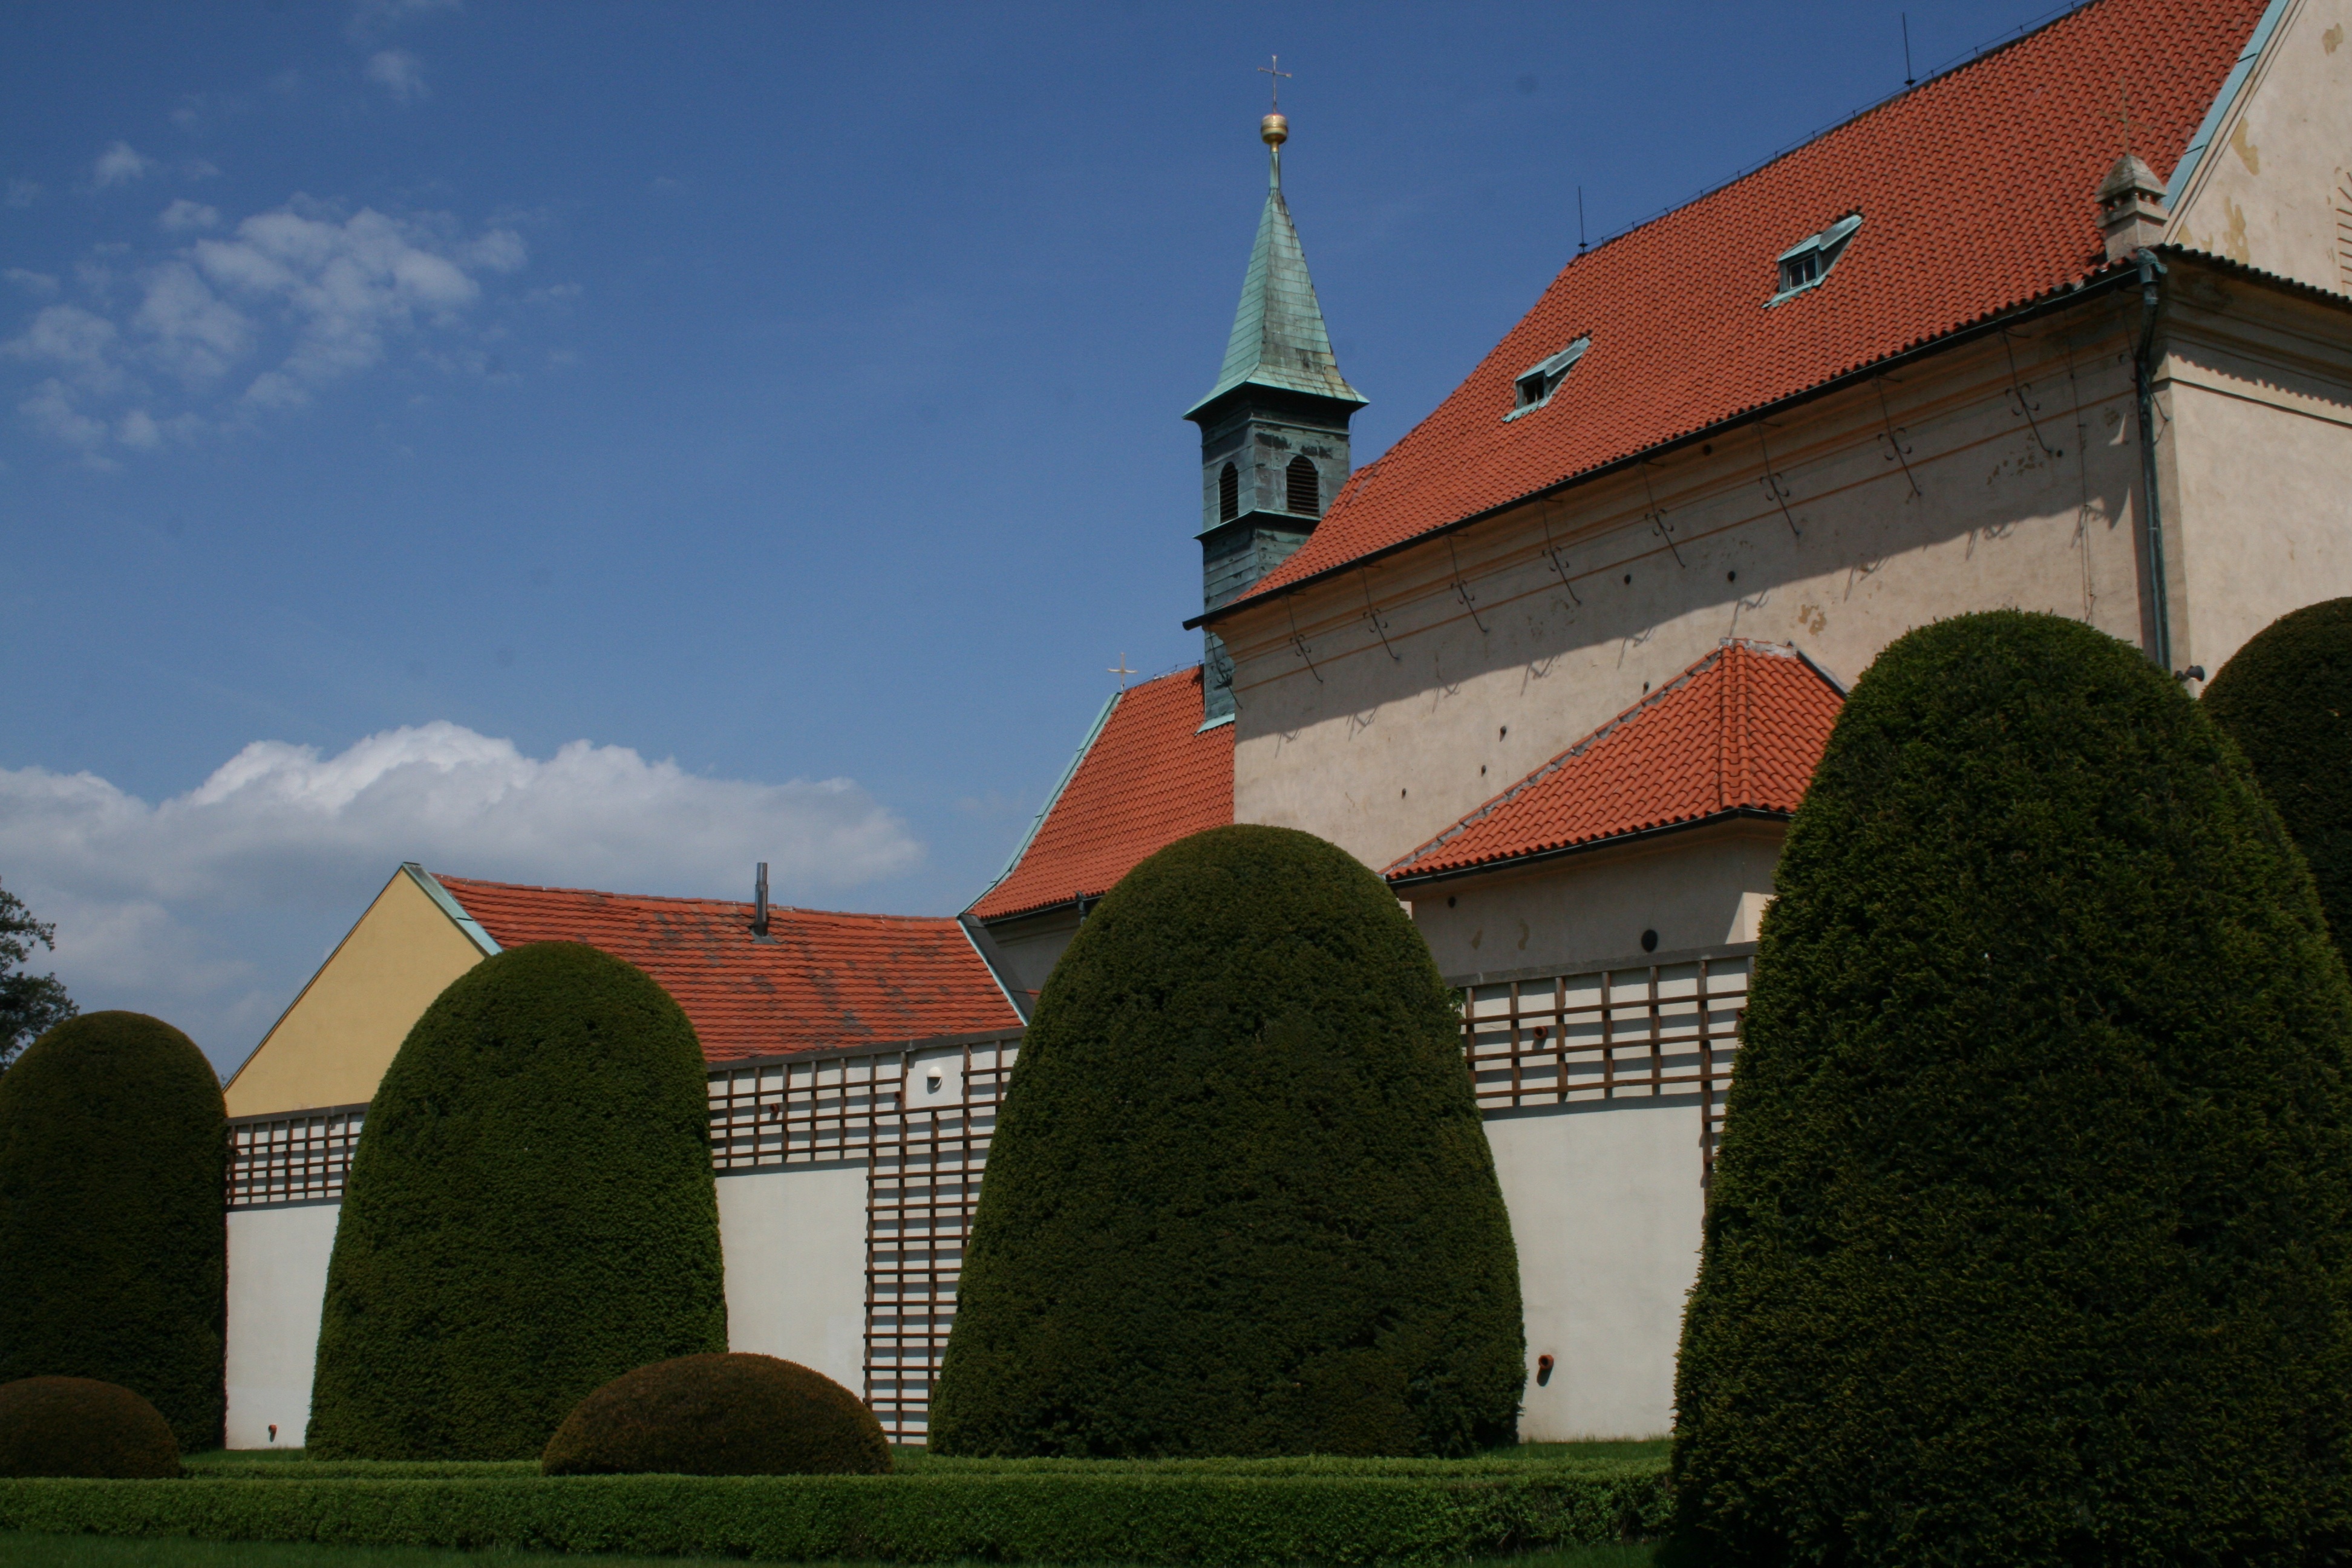
book, plant, roof, building, chateau, bush, green, red, park, castle, blue, church, chapel, garden, place of worship, cut, steeple, monastery, middle ages, hedge, trimmed, rural area, garden design